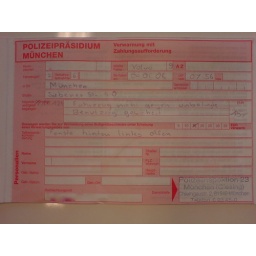
Fine for leaving the car window open... lol only in Germany